Kiko World Football

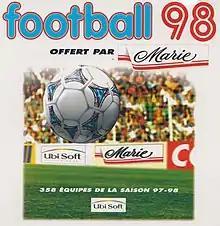

Kiko World Football (also known as Puma World Football and World Football 98) is a football simulation game developed and published by Ubi Soft for the PC. It was released in 1998, just before 1998 FIFA World Cup. It was an ad-game, as in the break between halves an advertisement was shown.